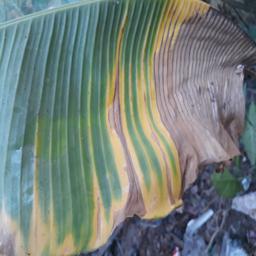
Label: POTASSIUM DEFICIENCY